Sweet Little Lies (2010 film)

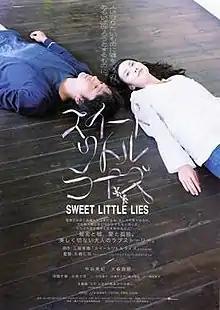
Film poster

is a 2010 Japanese film directed by Hitoshi Yazaki, based on a novel by Kaori Ekuni.